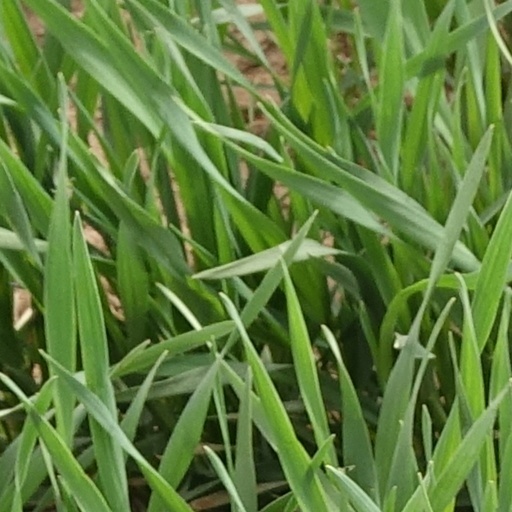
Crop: wheat